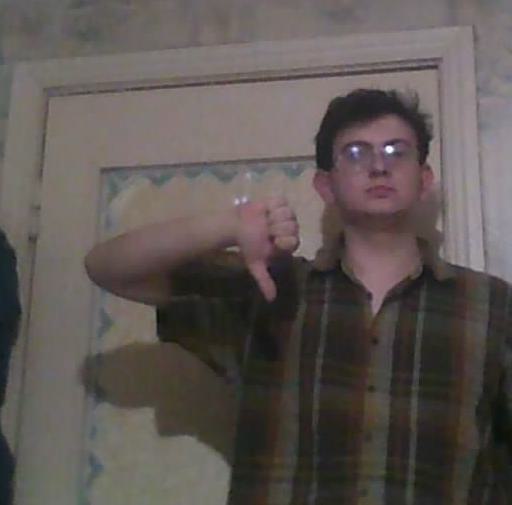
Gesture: dislike